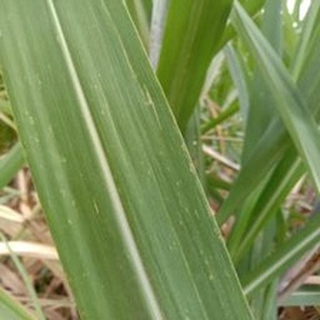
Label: sugarcane_mosaic